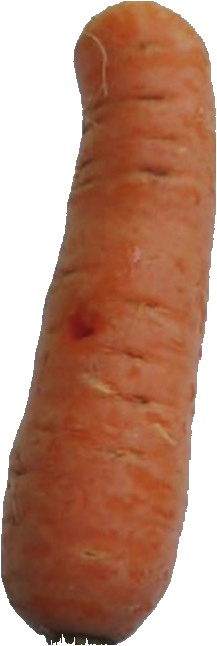
Label: carrot_1